Commercial diving

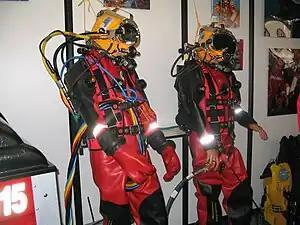
Surface supplied commercial diving equipment on display at a trade show

Commercial diving may be considered an application of professional diving where the diver engages in underwater work for industrial, construction, engineering, maintenance or other commercial purposes which are similar to work done out of the water, and where the diving is usually secondary to the work.